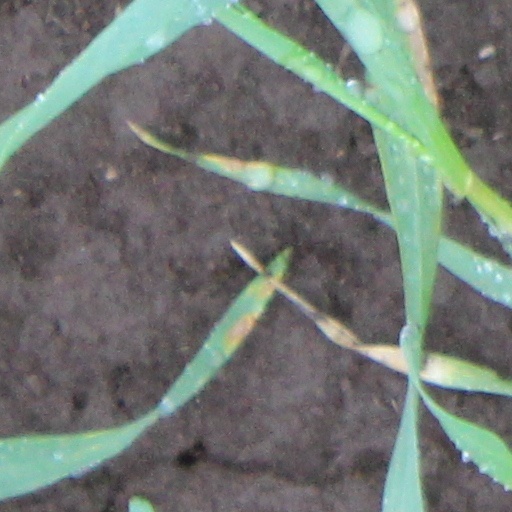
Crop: wheat